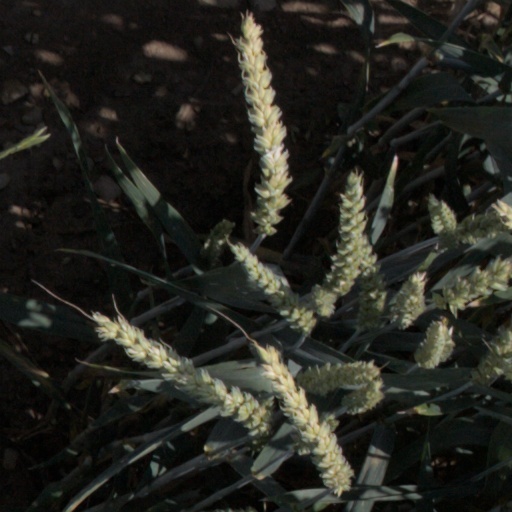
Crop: wheat